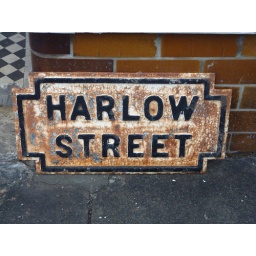
This is another sign I have seen recently being sold in a collectors/antique outlet, when the street is still standing.